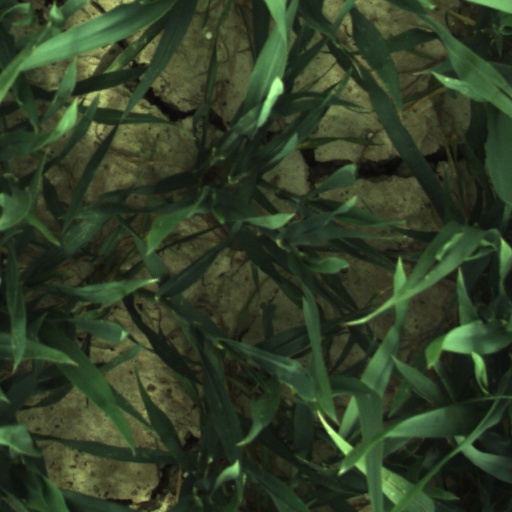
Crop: wheat